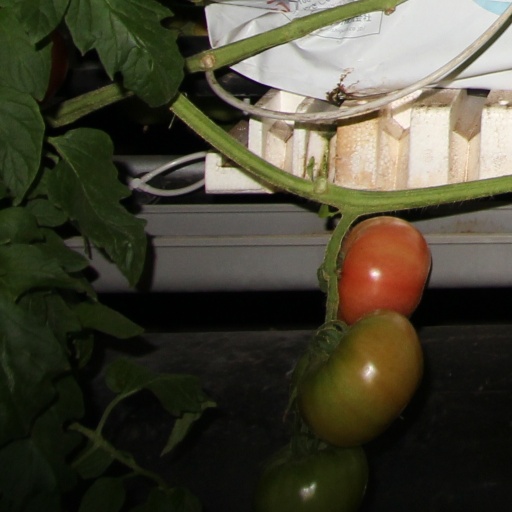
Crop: tomato